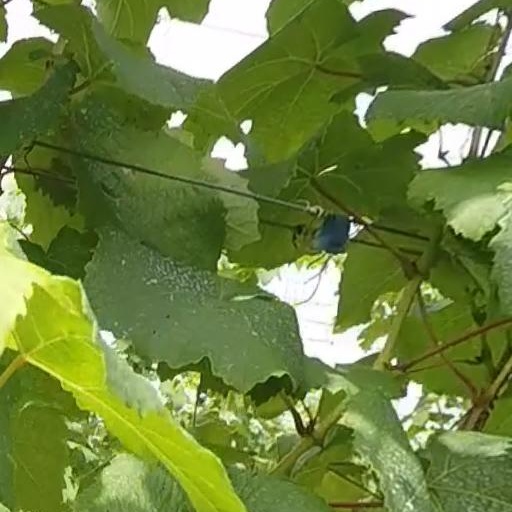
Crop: grape